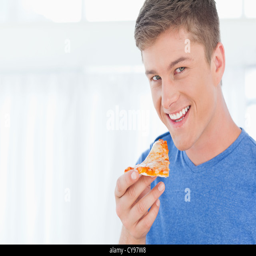
a man with a piece of pizza as he looks at the camera